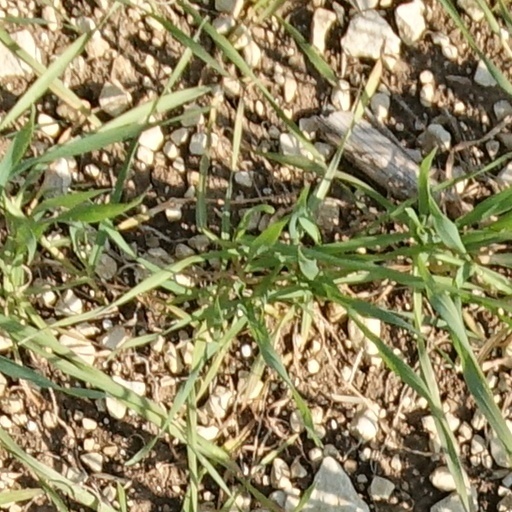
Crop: wheat